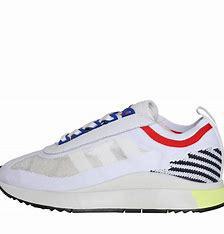
Brand: Adidas
Model: SL Andridge